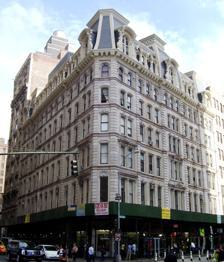
Building: Grand Hotel (New York City)
Country: United States of America
Year built: 1868
United States historic place Grand Hotel U.S. National Register of Historic Places New York City Landmark No. 1041 The Grand Hotel in 2012 Show map of Manhattan Show map of New York City Location 1232–1238 Broadway Manhattan , New York City Coordinates 40°44′50″N 73°59′17″W / 40.74722°N 73.98806°W / 40.74722; -73.98806 Built 1868 Architect Henry Engelbert Architectural style Second Empire NRHP reference No. 83001725 NYCL No. 1041 Significant dates Added to NRHP September 15, 1983 Designated NYCL September 11, 1979 The hotel (left) in 1910. At right is Wallack's Theatre The Grand Hotel is located at 1232–1238 Broadway at the corner of West 31st Street in the NoMad neighborhood of Manhattan , New York City . History It was built in 1868 and was designed by Henry Engelbert in the Second Empire style . Englebert designed the hotel for Elias S. Higgins, a prosperous carpet manufacturer and merchant. At the time the Grand Hotel was built, the area of Broadway between Madison Square and Herald Square was the premier entertainment district in the city, teeming with theatres, restaurants and hotels. The sleazier establishments on the side streets soon gave the district a new name, the " Tenderloin ". When the theatre district moved uptown again, the area became part of the Garment District , and the Grand Hotel became a cut-rate residential hotel. Oscar Wilde is known to have stayed at the hotel at least twice during 1882. The building was designated a New York City Landmark in 1979, and was added to the National Register of Historic Places in 1983. See also National Register of Historic Places listings in Manhattan from 14th to 59th Streets List of former hotels in Manhattan List of New York City Designated Landmarks in Manhattan from 14th to 59th Streets References Notes